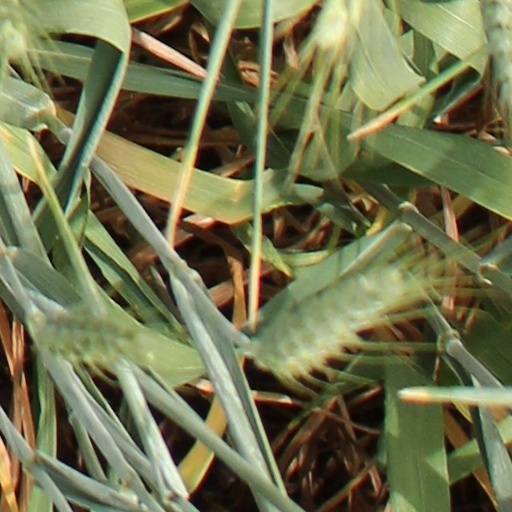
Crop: wheat